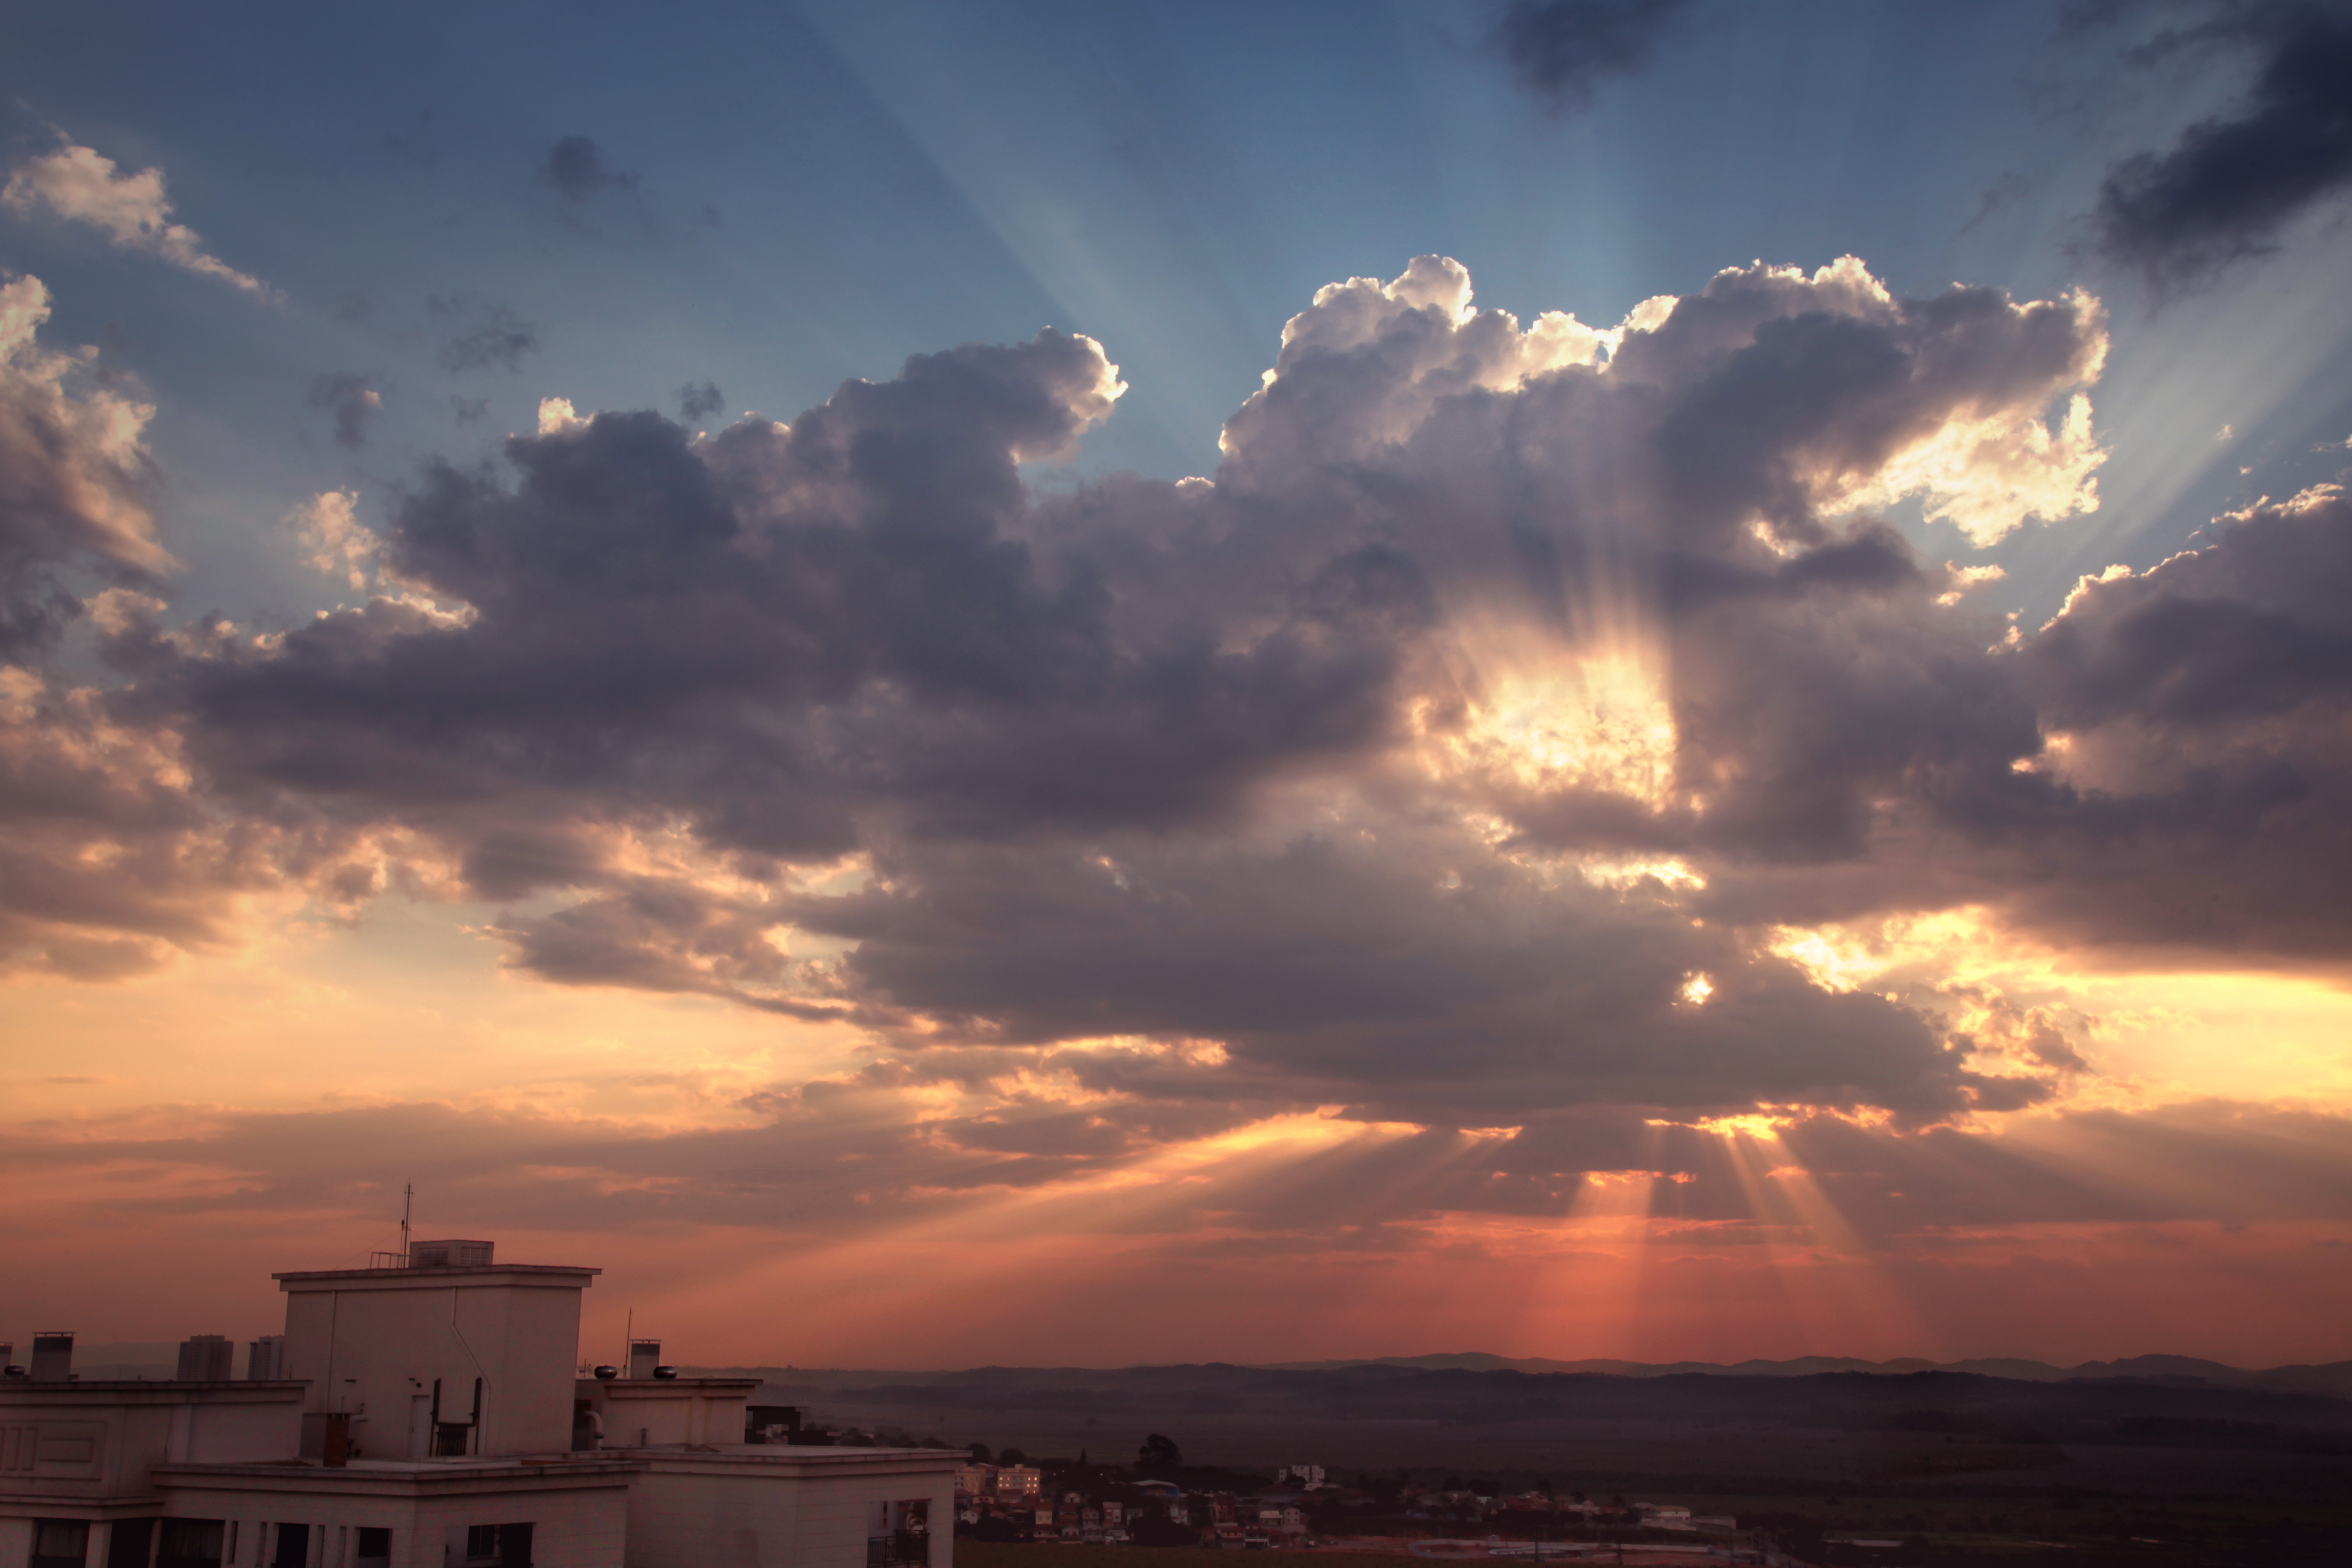
sunshine, sky, cloud, afterglow, cumulus, daytime, sunset, atmosphere, evening, horizon, morning, sunlight, dusk, sunrise, meteorological phenomenon, sun, city, sea, photography, dawn, red sky at morning, landscape, ocean